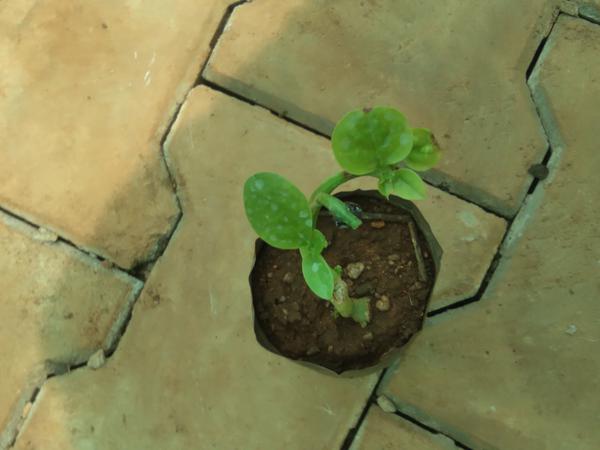
Plant: Basale